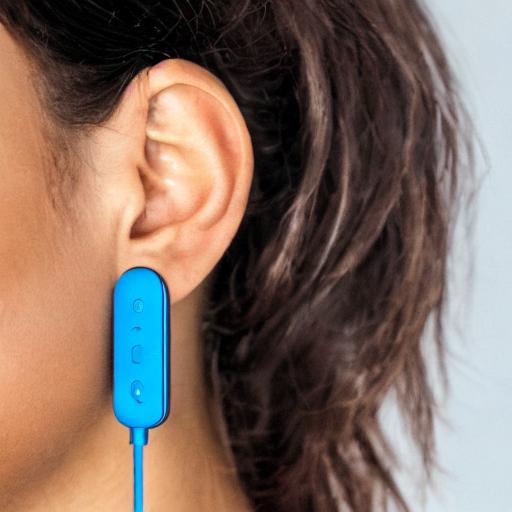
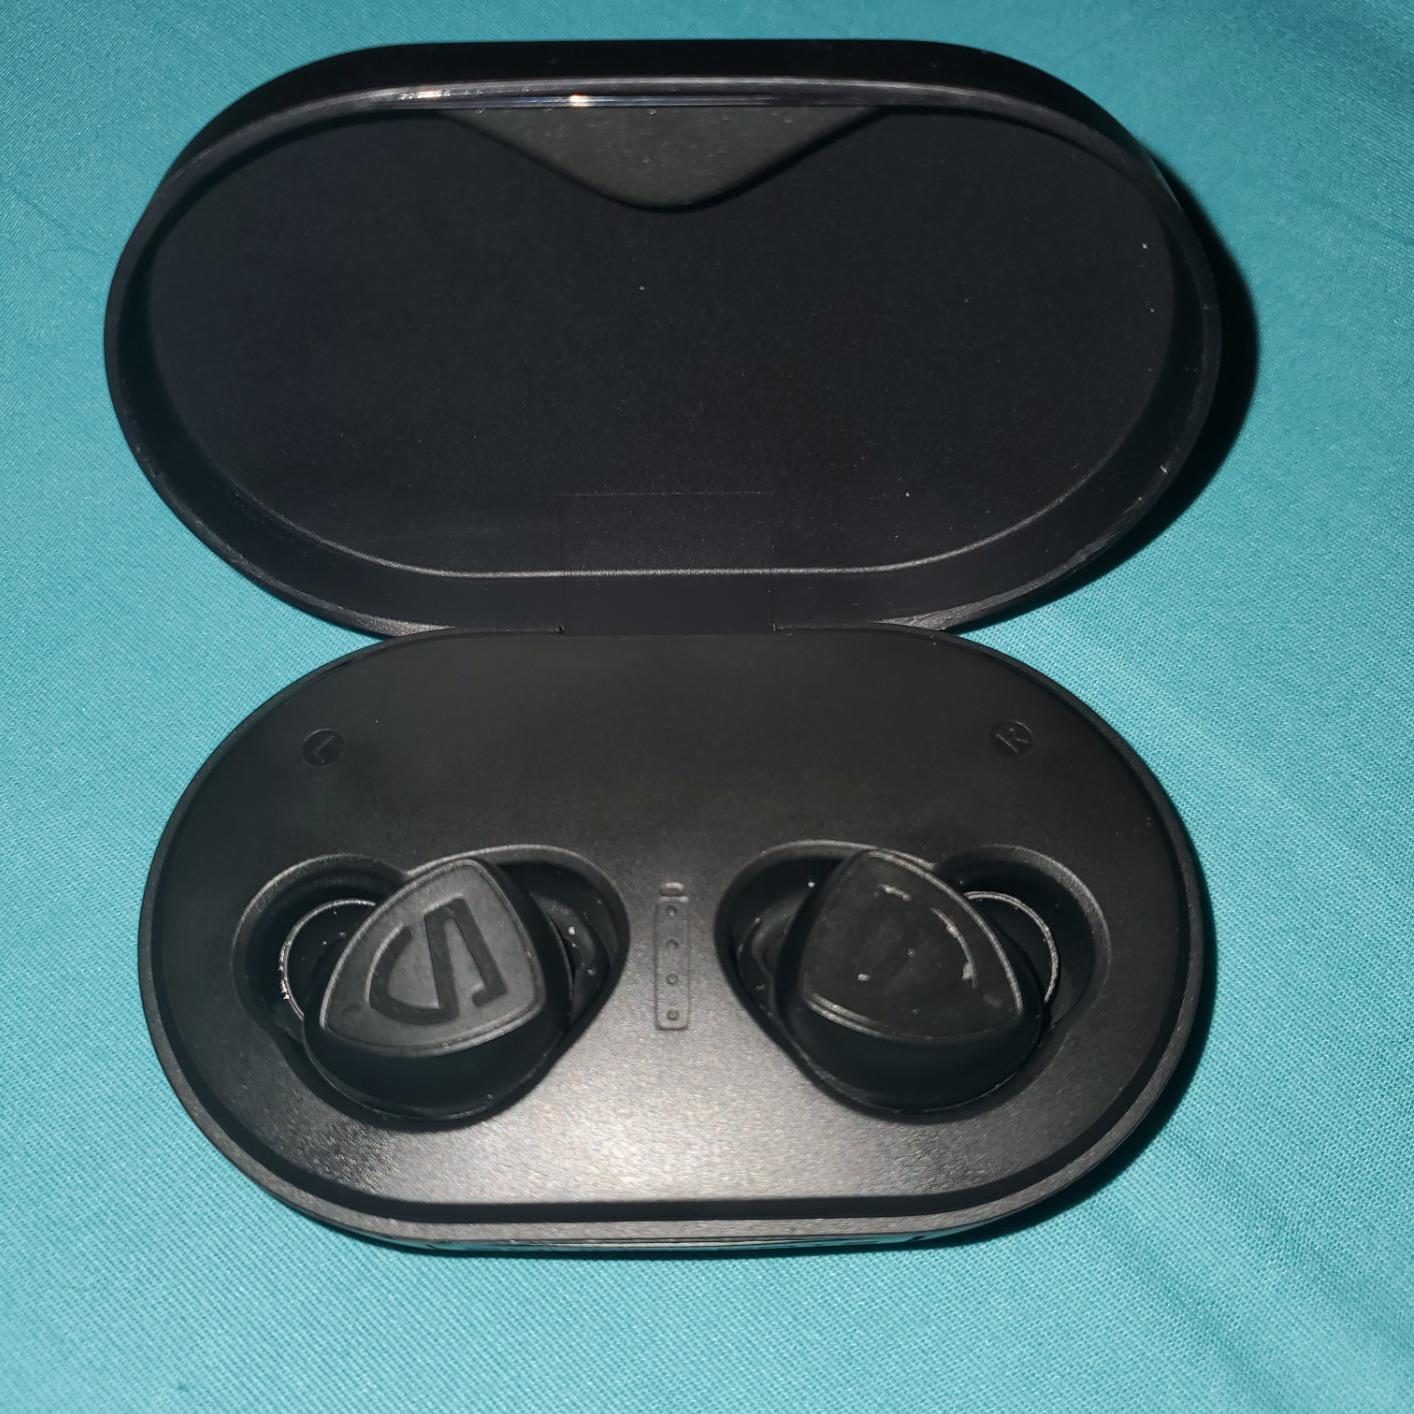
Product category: earbuds
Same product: no